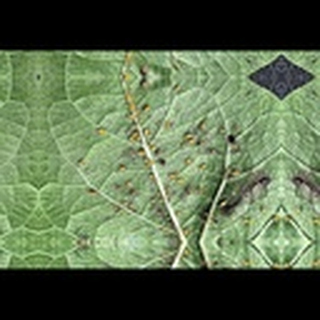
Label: cotton_aphids